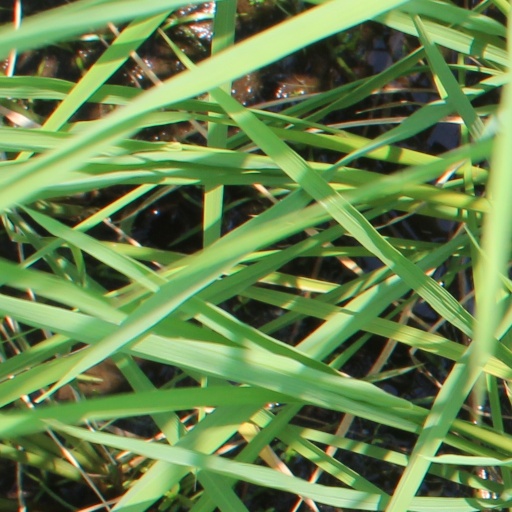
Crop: rice